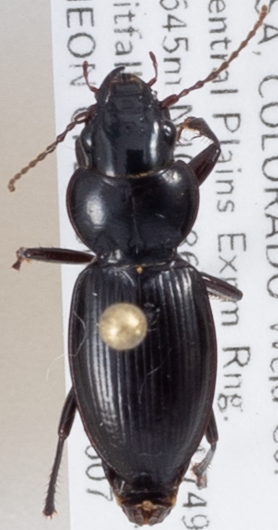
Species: Cyclotrachelus constrictus
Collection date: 2018-06-07
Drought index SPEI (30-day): -0.288
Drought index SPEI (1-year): -0.02
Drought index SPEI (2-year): -0.372